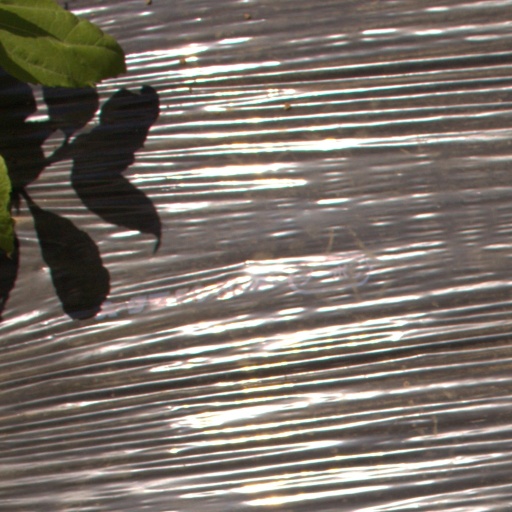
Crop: Jerusalem artichoke